The Image (1975 film)

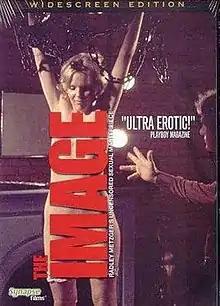
Original film DVD cover

The Image is a 1975 American adult drama that was re-released in an edited version in 1976. The film is also known by two other titles: The Punishment of Anne and The Mistress and the Slave and was directed by Radley Metzger. The film is based upon the classic 1956 sadomasochistic novel "L'Image", written by Catherine Robbe-Grillet and published under the pseudonym of "Jean de Berg".